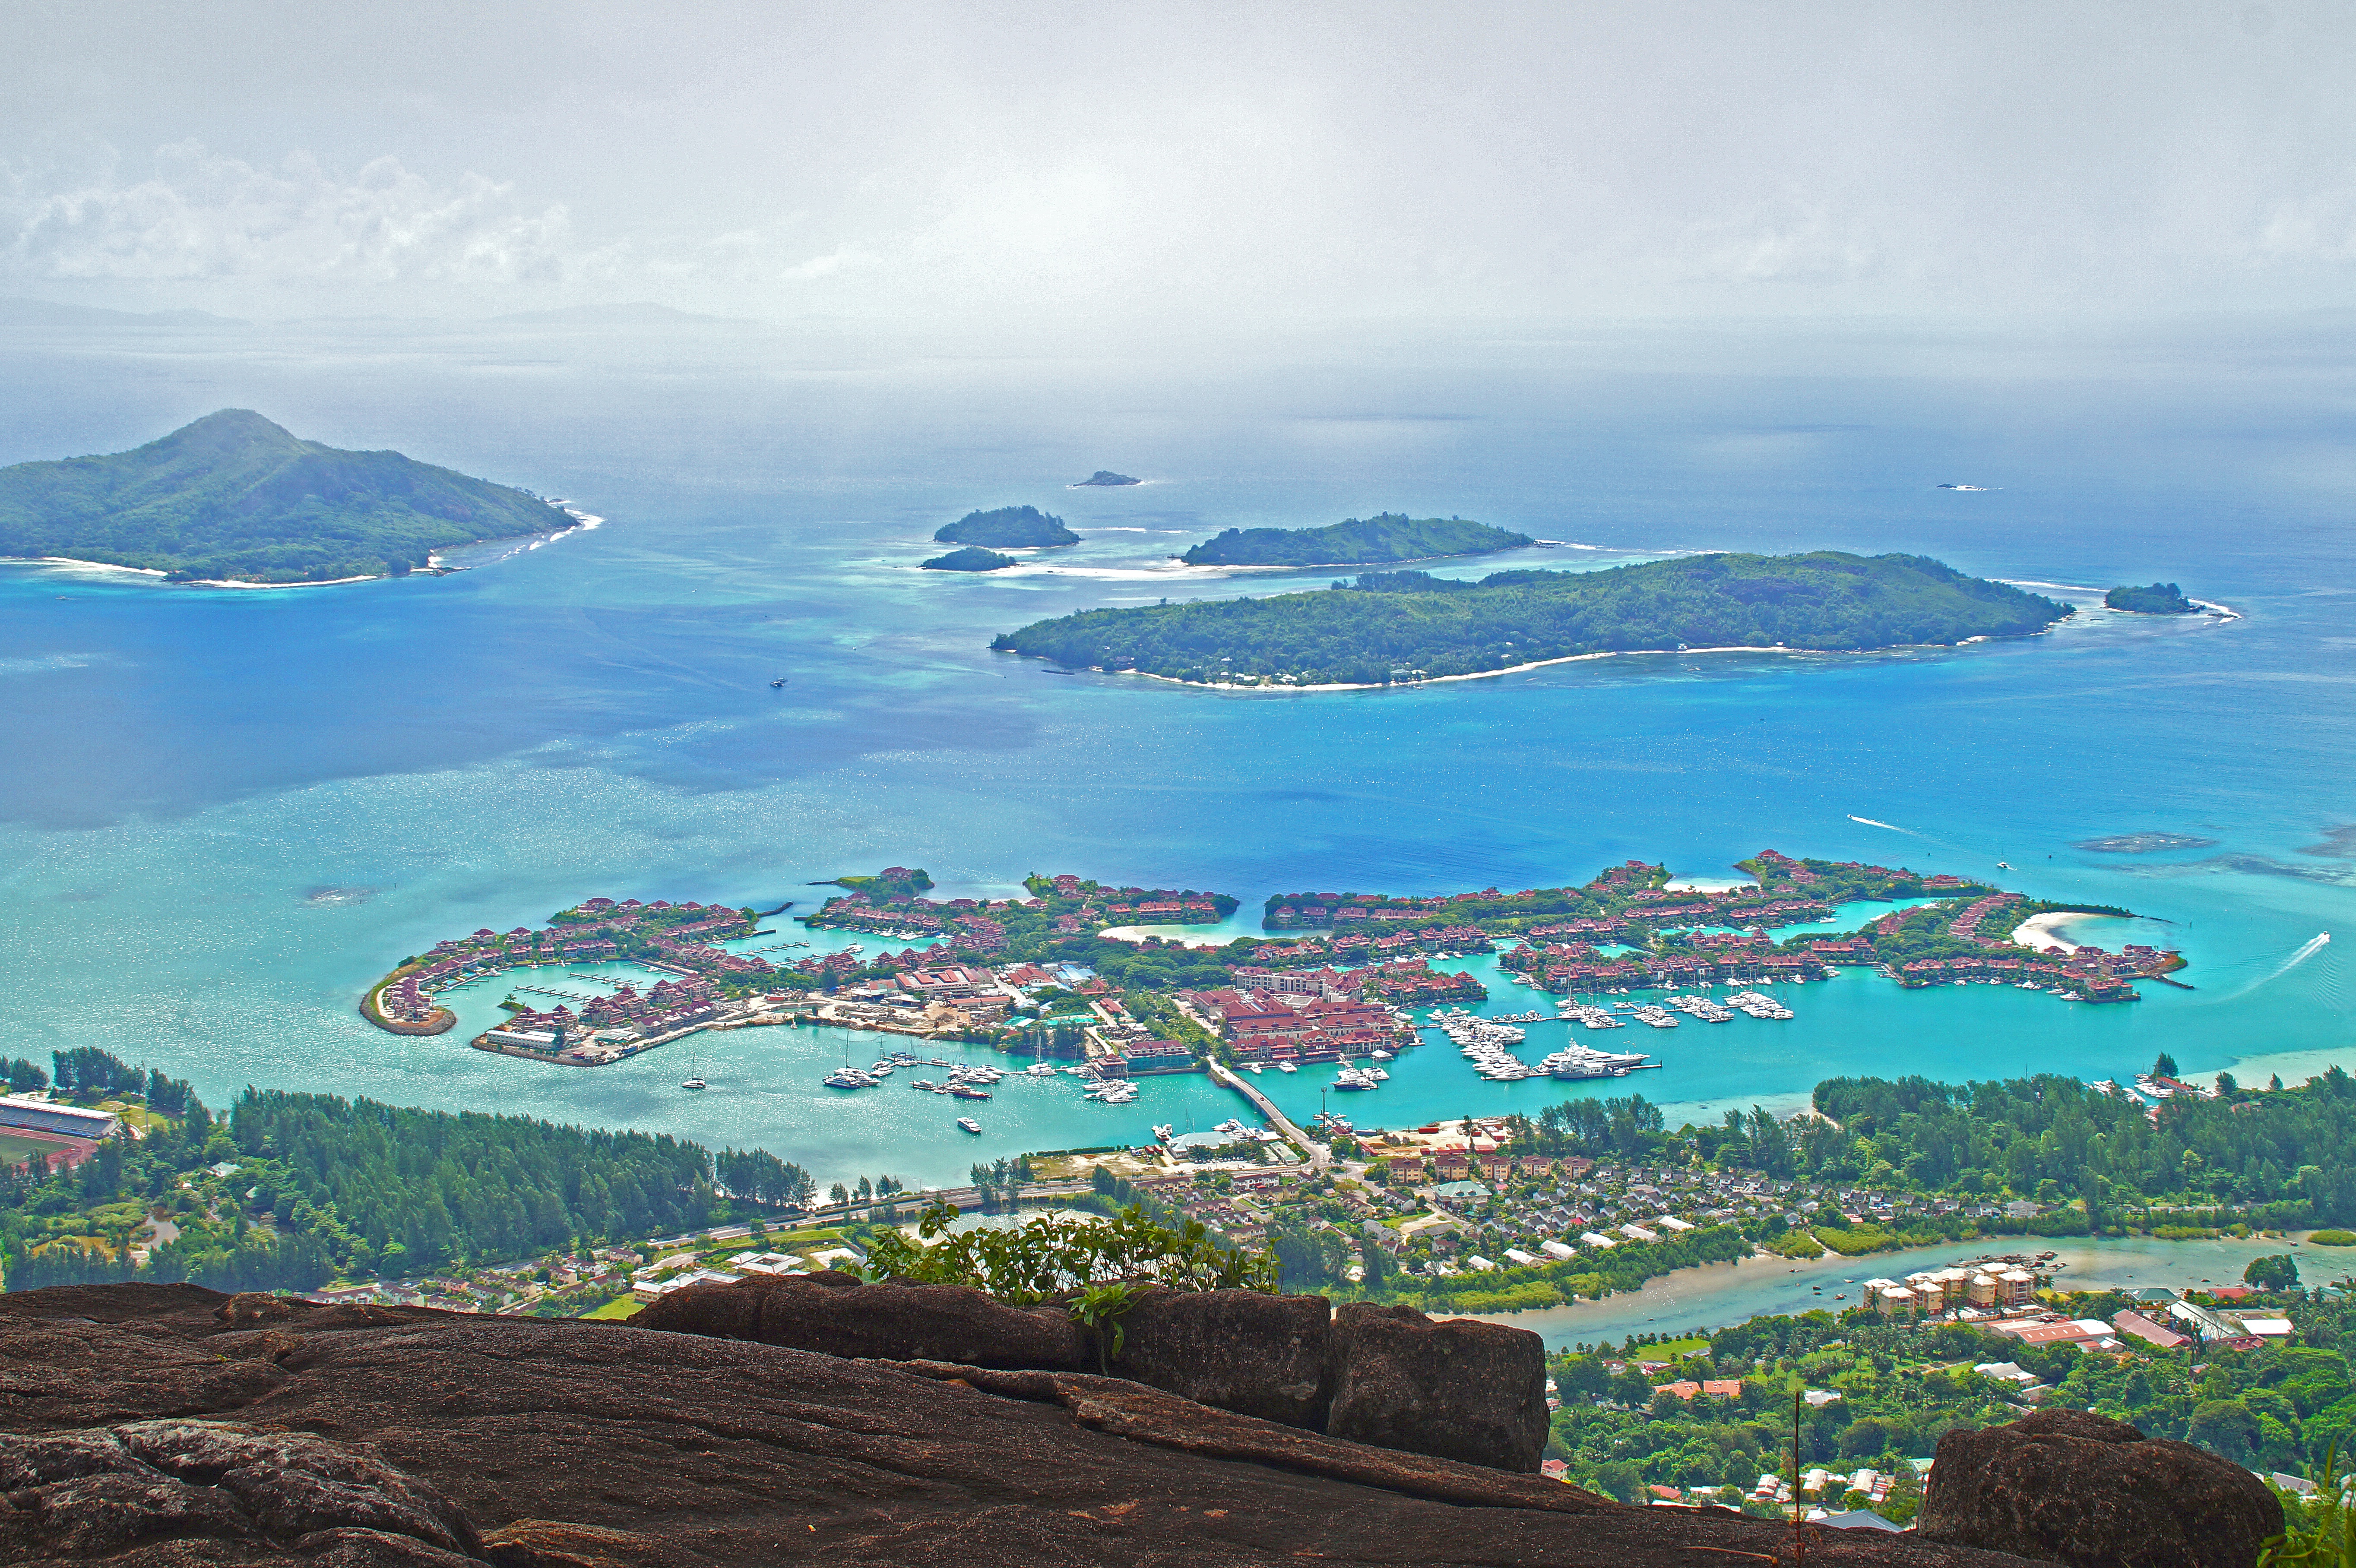
beach, landscape, sea, coast, ocean, panorama, seaside, cove, seascape, bay, island, fjord, terrain, body of water, archipelago, islands, loch, cape, islet, landform, seychelles, aerial photography, point of view, mah, geographical feature